Chiaki Omigawa

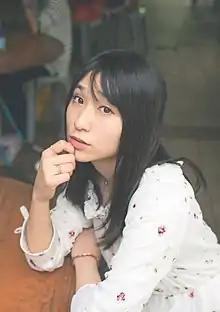
Omigawa in 2017.

She entered a theatrical company at the age of 4 and started stage activities. After leaving the group at the age of 10, she continued auditioning after receiving her own audition. From 2006, she belonged to the Hirata agency. She debuted as a voice actress as the lead character Maka Albarn in "Soul Eater". On December 31, 2016, she announced that she would leave her agency and go freelance. She has belonged to Crocodile since August 16, 2017.